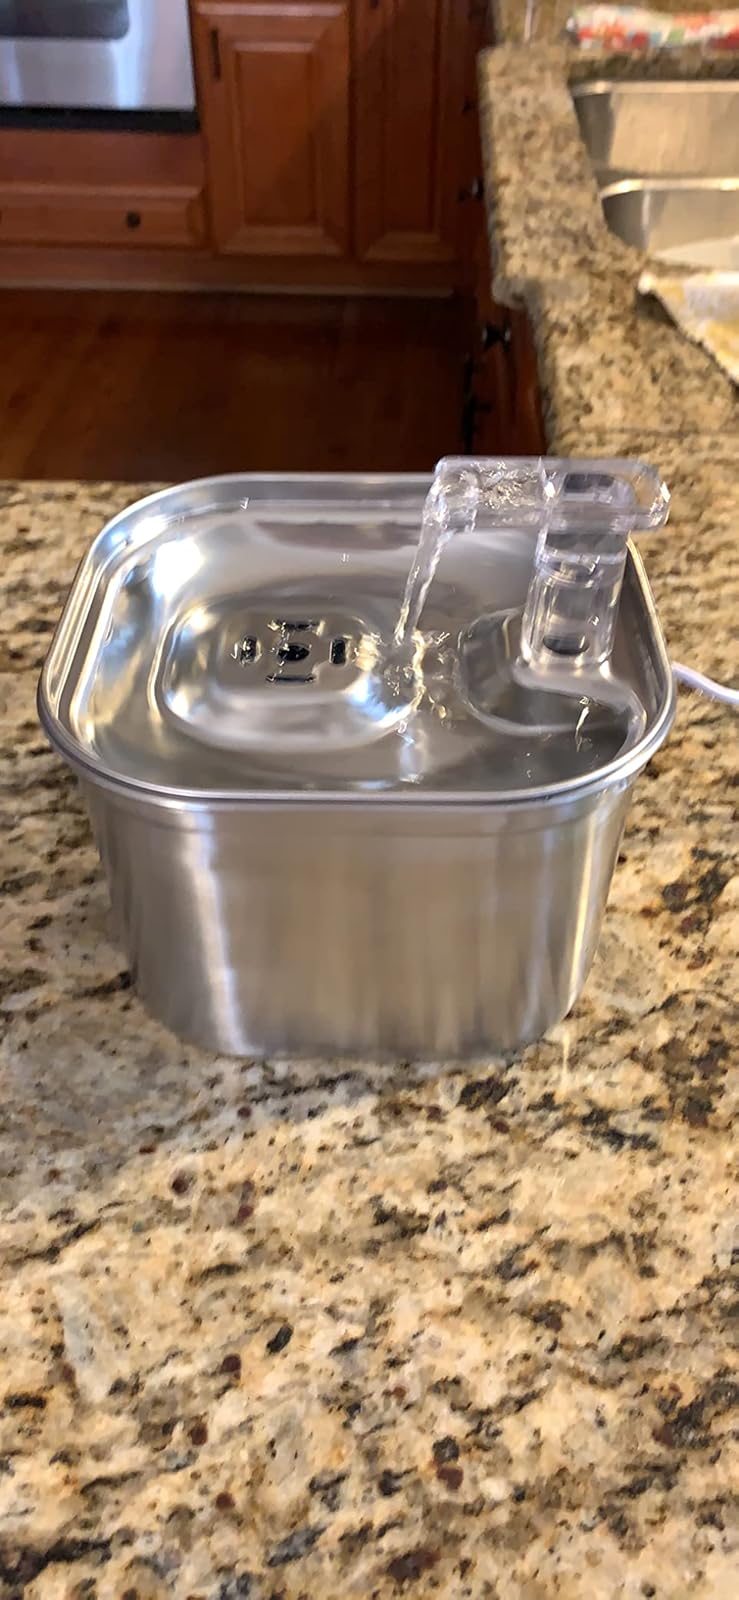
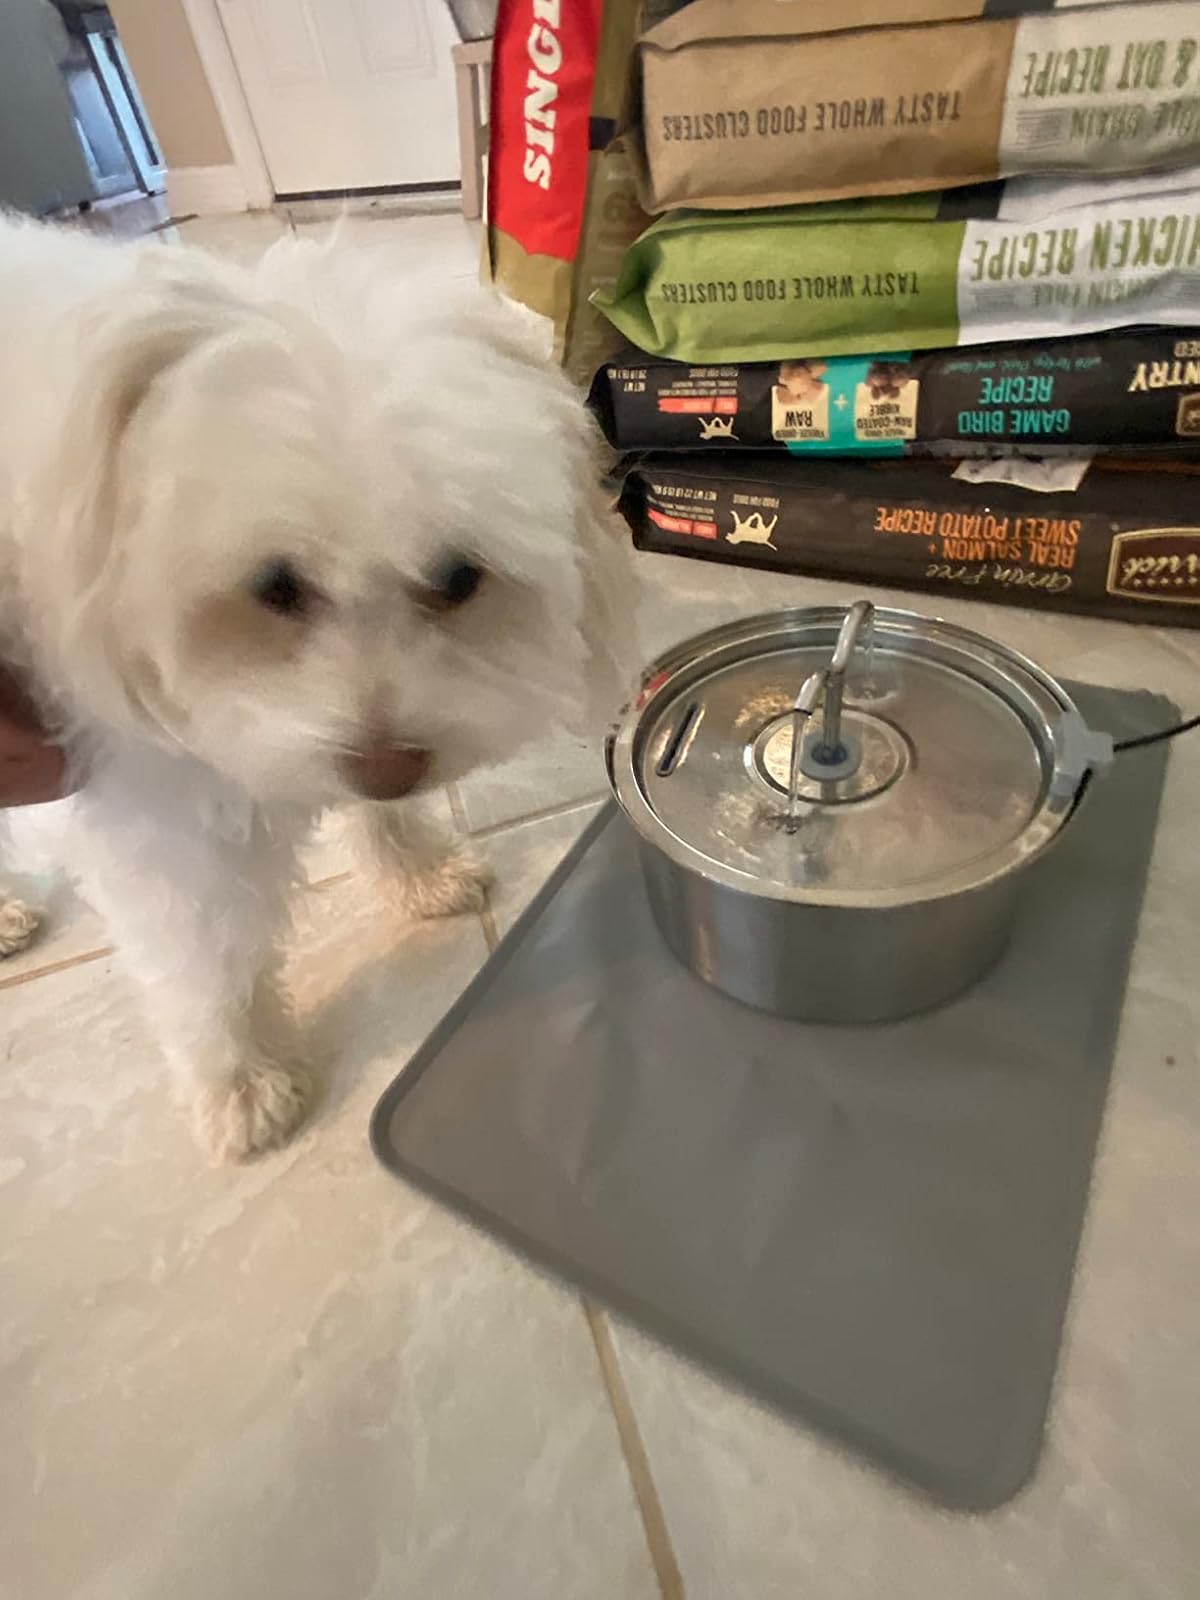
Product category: items_bowl
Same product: no